Teluk Cempedak

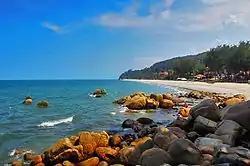
The Teluk Cempedak Beach in Kuantan.

Teluk Cempedak or Teluk Chempedak (literally : Cempedak Bay) also known as Palm Beach is a beach in Kuantan, Pahang, Malaysia. It is located 5 kilometres east from the town centre in Kuantan. The white sandy beach and casuarinas and pine trees line the coast, with some rocky promontories facing the South China Sea. The fishing village of Beserah is about away.